Black Hole of Calcutta

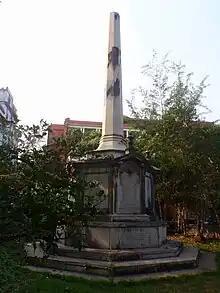
The Black Hole Memorial, St. John's Church, Calcutta, India.

Holwell wrote about the events that occurred after the fall of Fort William. He met with Siraj-ud-Daulah, who assured him: "On the word of a soldier; that no harm should come to us". After seeking a place in the fort to confine the prisoners (including Holwell), at , the jailers stripped the prisoners of their clothes and locked the prisoners in the fort's prison—"the black hole" in soldiers' slang—a small room that measured . The next morning, when the black hole was opened, at , only about 23 of the prisoners remained alive.